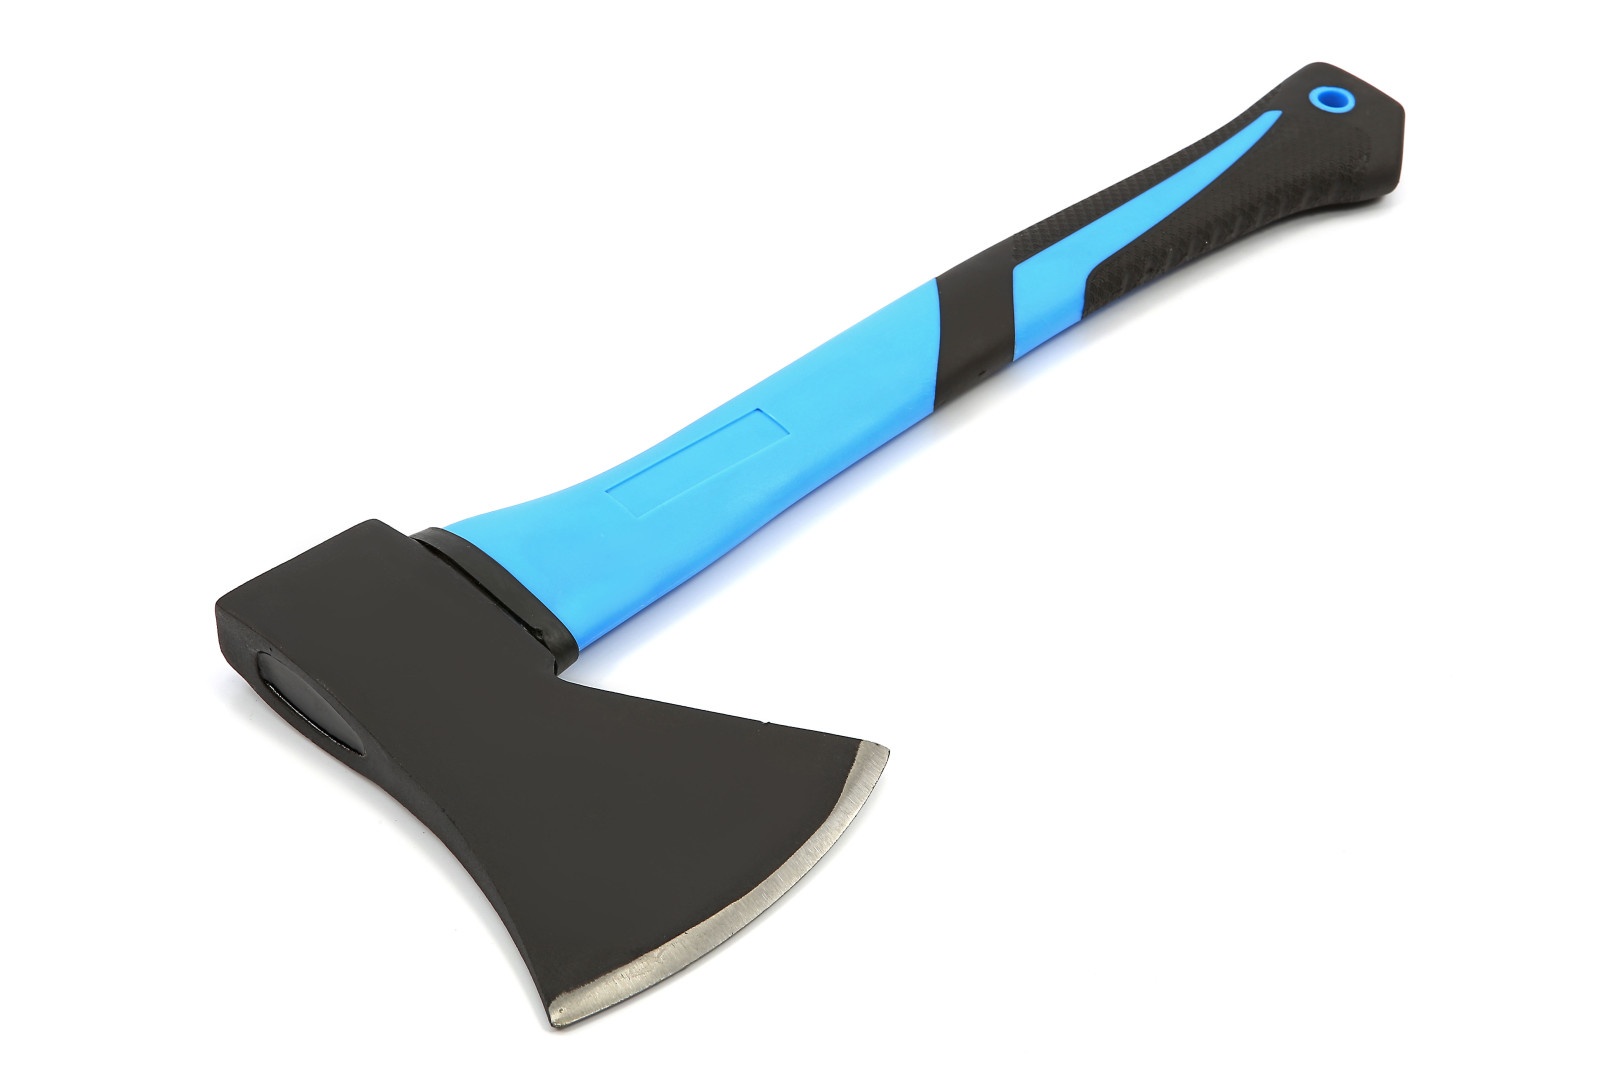
TOPOR CU MANER DIN FIBRA 1000GR HBM
Descriere: Acest TOPOR CU MANER DIN FIBRA 1000GR HBM este un instrument folosit mai mult in gradina,acesta fiind capabil sa despice lemne. Toporul este cu otel din fibra de sticla, manerul acestuia poate absorbi vibratiile, astfel crescand aderenta si confortul. Scoaterea toporului este usoara,datorita stratului antiaderent. Date tehnice: Brand: HBM Lungime: 400 mm Greutate: 1 kg Nr. referinta: H3627 GBH3627
Brand: HBM MACHINES
Category: Hardware > Tools > Axes > Felling Axes